Danielle Doty

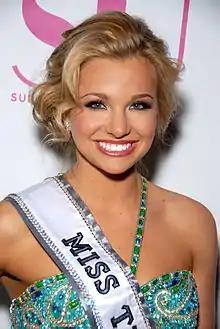
Doty in 2012

Danielle Doty (April 27, 1993) is an American model and beauty queen who was crowned Miss Teen USA 2011.